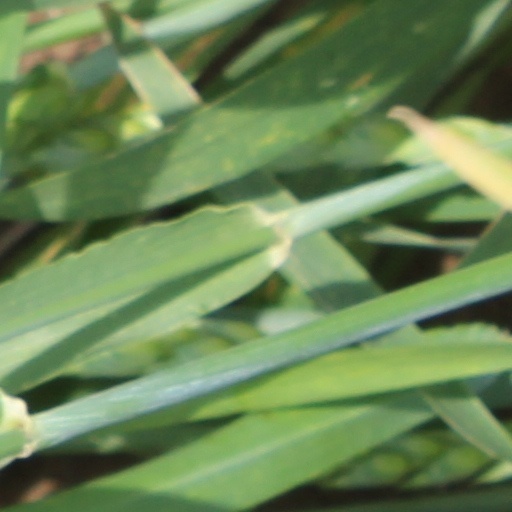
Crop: wheat